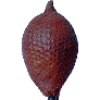
Label: salak